Structure of observed learning outcome

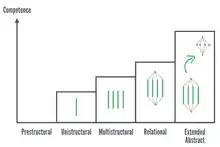
Diagram giving an overview of the SOLO Taxonomy approach.

The structure of observed learning outcomes (SOLO) taxonomy is a model that describes levels of increasing complexity in students' understanding of subjects. It was proposed by John B. Biggs and Kevin F. Collis.